Styracosaurus

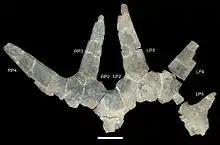
Holotype frill of "S. ovatus", which was previously in the genus "Rubeosaurus"

The first fossil remains of "Styracosaurus" were collected in Alberta, Canada by C. M. Sternberg (from an area now known as Dinosaur Provincial Park, in a formation now called the Dinosaur Park Formation) and named by Lawrence Lambe in 1913. This quarry was revisited in 1935 by a Royal Ontario Museum crew who found the missing lower jaws and most of the skeleton. These fossils indicate that "S. albertensis" was around in length and stood about high at the hips. An unusual feature of this first skull is that the smallest frill spike on the left side is partially overlapped at its base by the next spike. It appears that the frill suffered a break at this point in life and was shortened by about . The normal shape of this area is unknown because the corresponding area of the right side of the frill was not recovered.